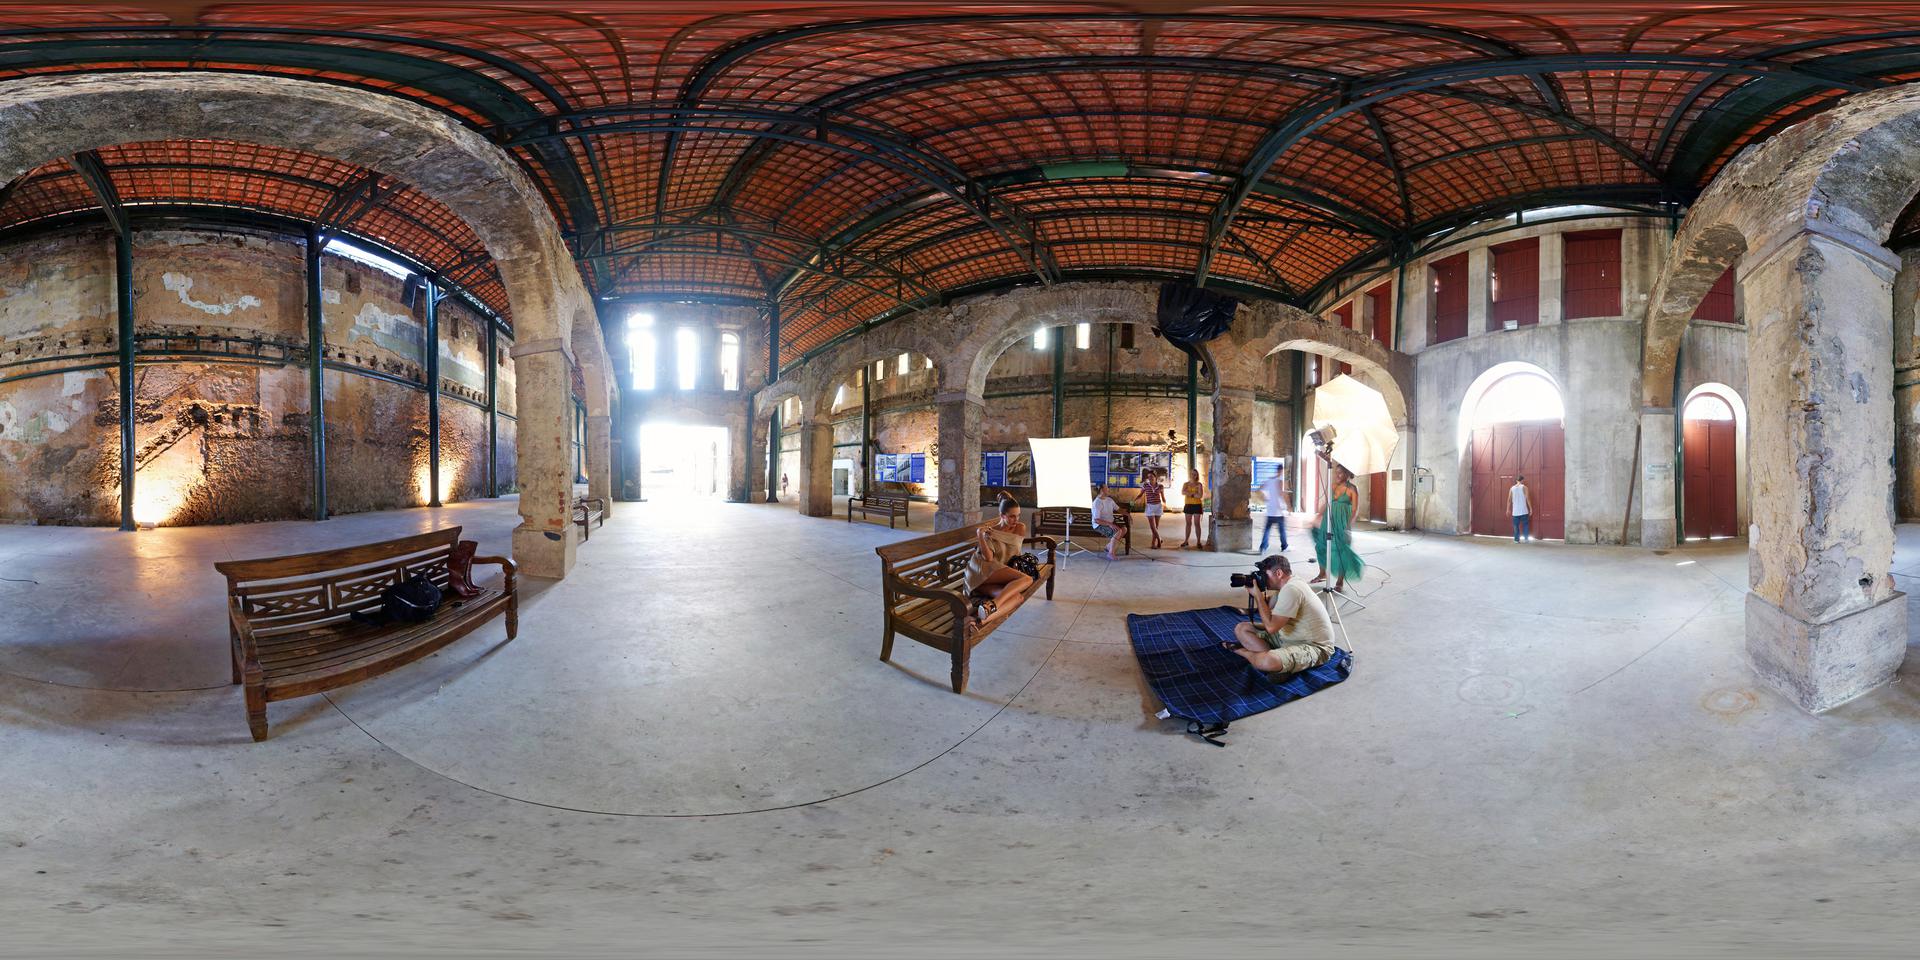
Referred object: the man sitting with a camera

Referred object: the blue plaid blanket